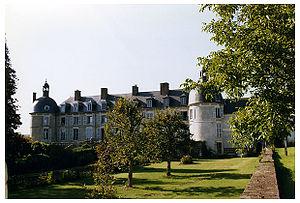
Château du Miton à Toucy
Toucy est une commune française située dans le département de l'Yonne, en région Bourgogne-Franche-Comté.